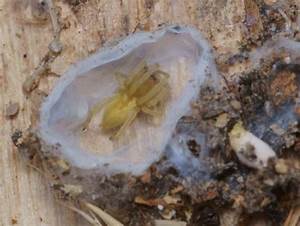
Label: spider